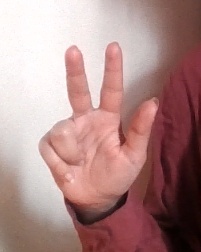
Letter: al